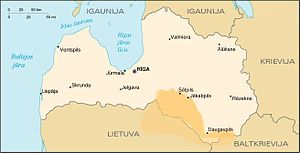
Sēlija
Selonia fremhævet med mørk orange.
Sēlija, er en historisk landsdel i Letland, som dækker den østlige del af den historiske landsdel Semgallen. Landsdelens største by og kulturelle centrum er Jēkabpils.